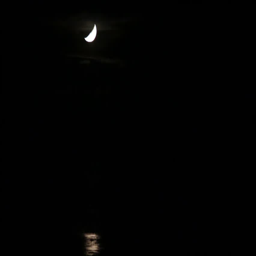
moon in the third quarter , on a cold cloudy night